Kongō-class battlecruiser

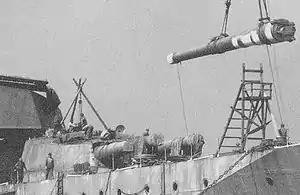
A 14-inch gun being installed aboard "Haruna", October 1914

The primary armament of the "Kongō" class consisted of eight 14"/45 guns, mounted in four superfiring twin-gun turrets. The turrets had an elevation capability of −5/+20 degrees, except in "Kongō", whose turrets had a maximum elevation capability of +25 degrees. The shells could be loaded at any angle and the guns had a firing cycle of 30–40 seconds. These guns and their turrets underwent multiple modernizations throughout the ships' careers. During the first reconstruction of the class during the 1920s, the elevation of the main guns was increased to a maximum of +33 degrees. The recoil mechanism of the guns was also changed from a hydraulic to pneumatic system, which allowed for a faster firing cycle of the main guns.